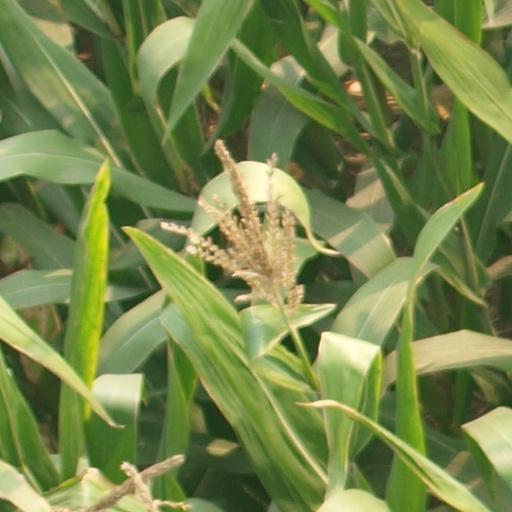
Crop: maize; corn